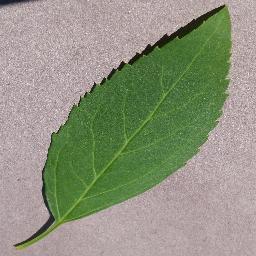
Label: Cherry___healthy